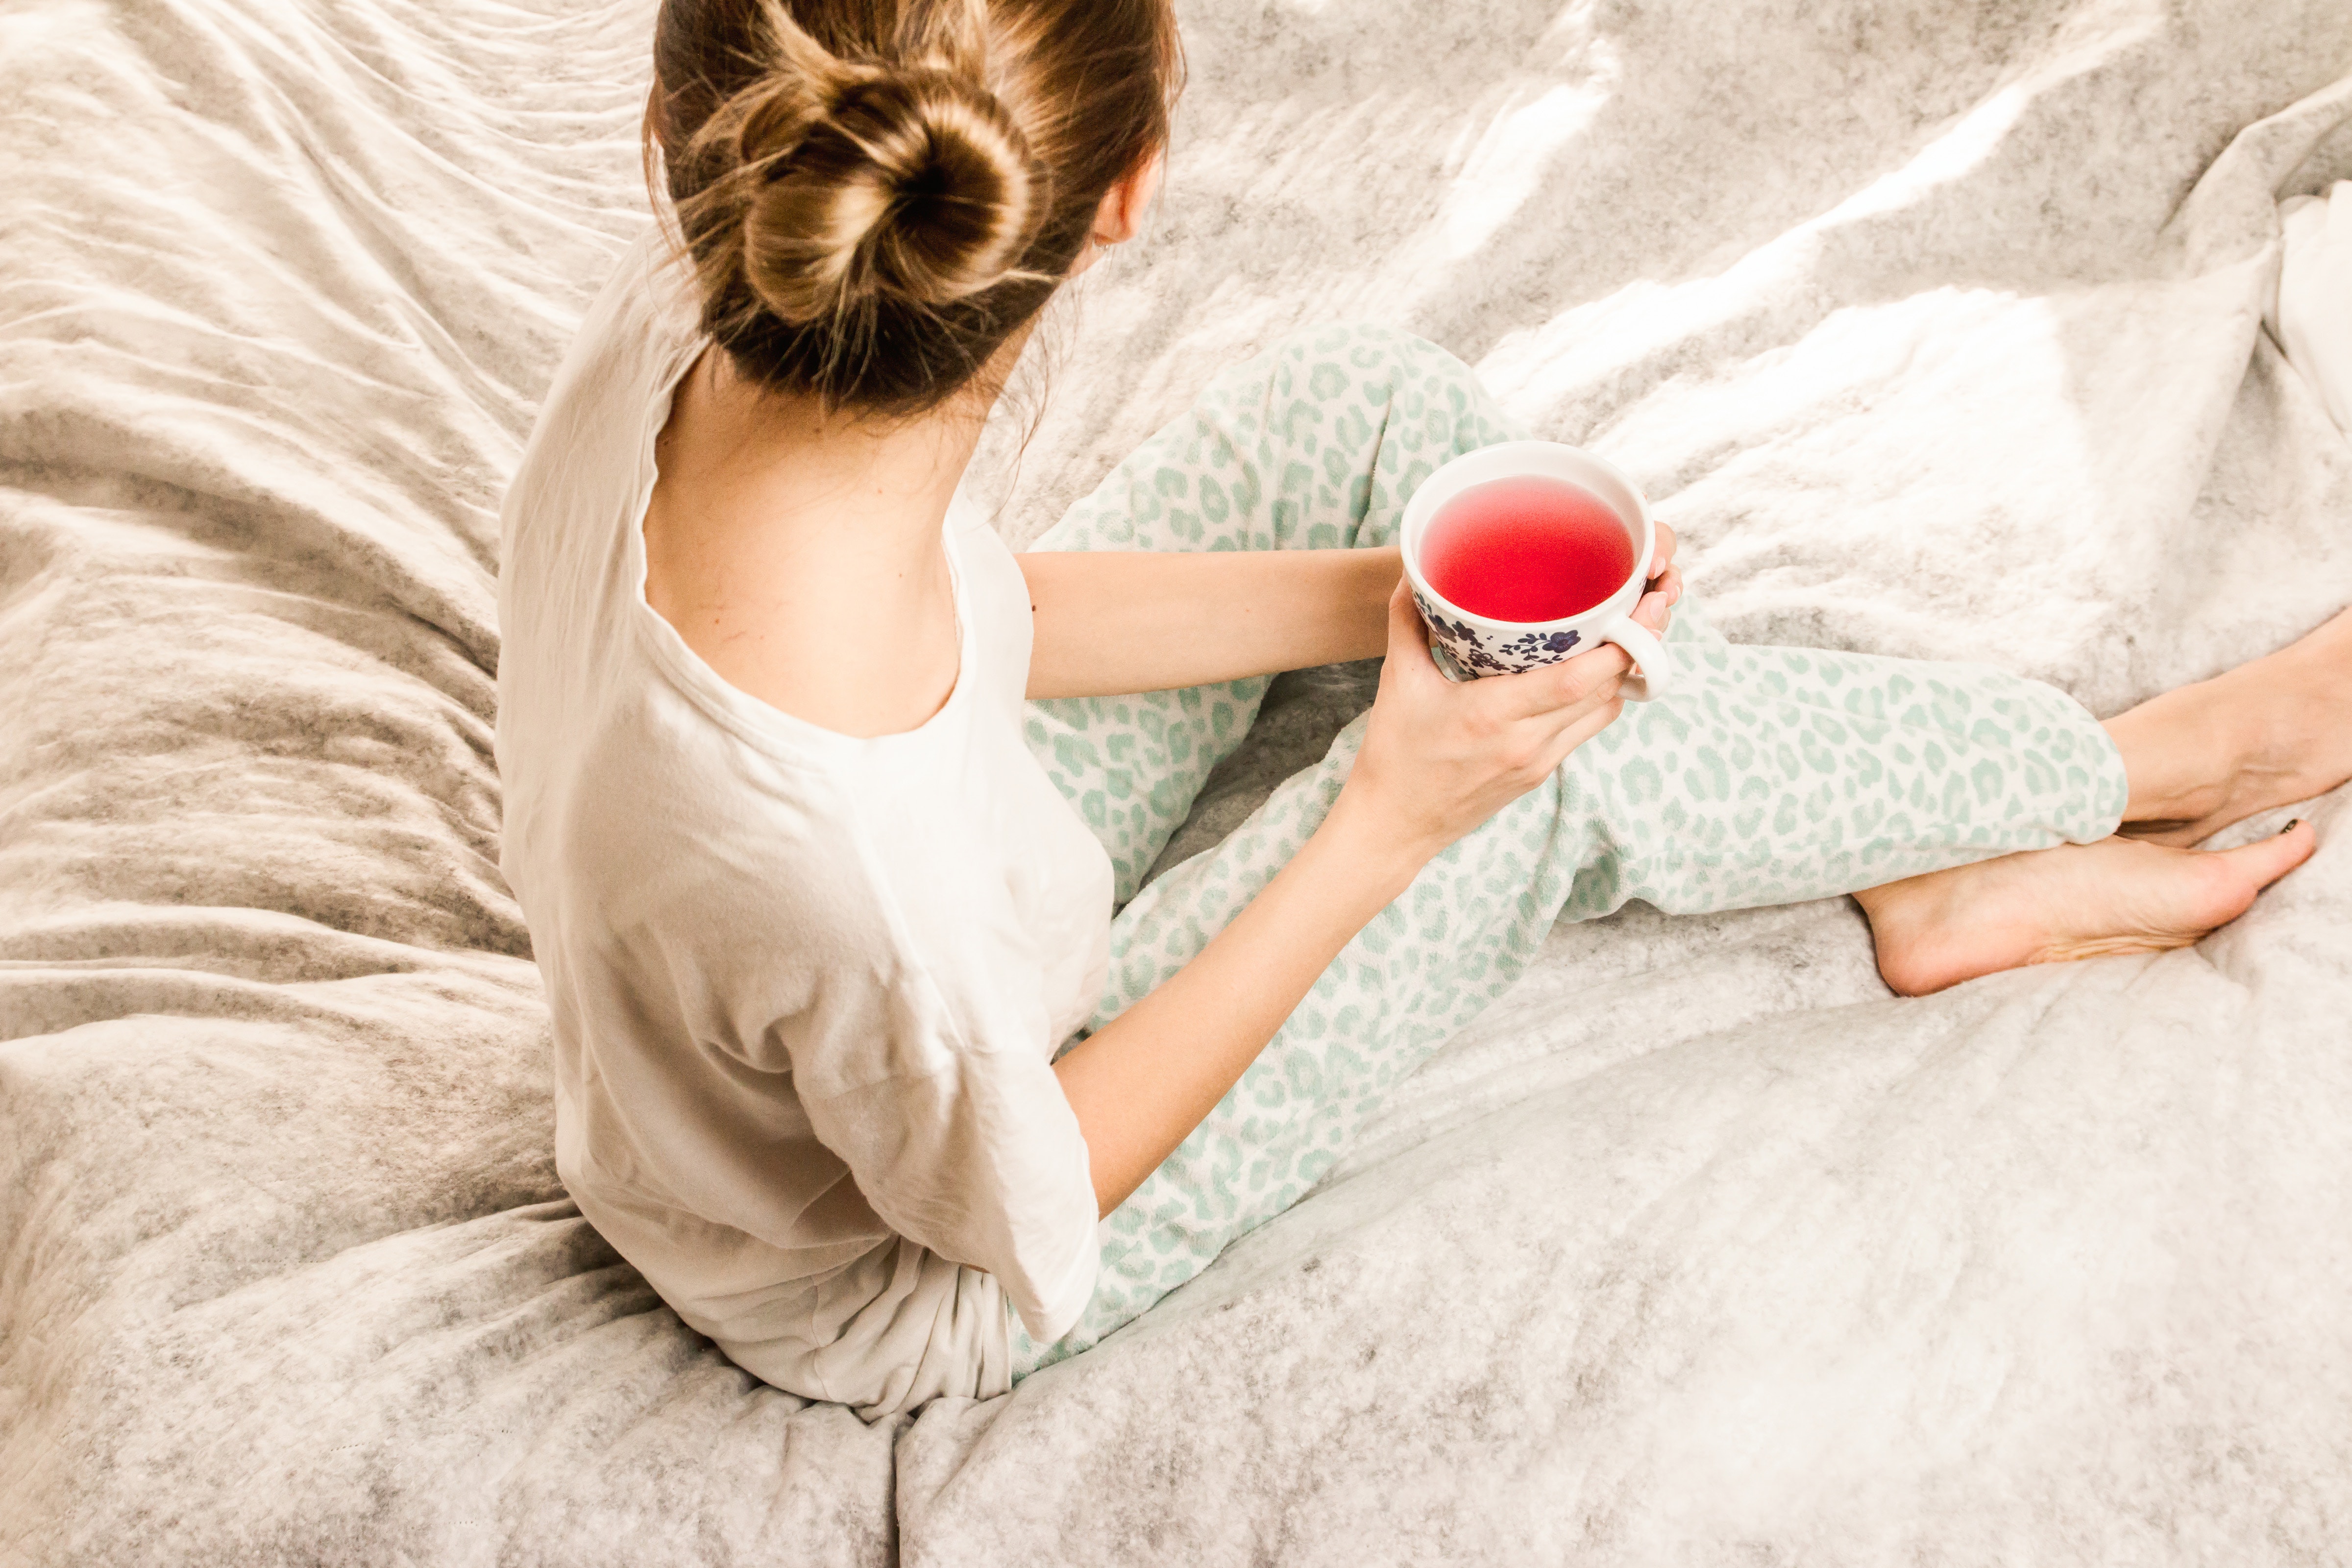
shoulder, sitting, girl, neck, photo shoot, flooring